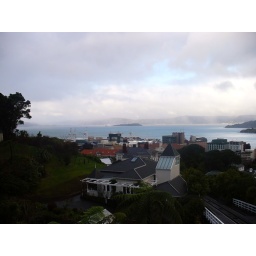
A view over Wellington from the top of the cable car hill